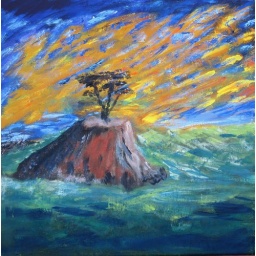
Acrylics on MasoniteImpressionist seascape with tree growing out of a rock in the Pacific Ocean.